Antanas Kavaliauskas

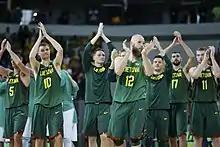
Kavaliauskas (#12) with the Lithuania national team in 2016.

Before joining the Aggies for the 2005–2006 season, Kavaliauskas spent the summer playing with the Lithuanian junior national team. He led the team to the gold medal at the 2005 FIBA Under-21 World Championship in Argentina, scoring nine points with five rebounds in a close 65–63 victory over Greece in the championship game. He also participated in the Lithuanian Junior National Team's bronze medal run at the Global Games in Dallas, Texas, in which their only loss was to Team USA. In the bronze medal game, Kavaliauskas scored 22 points with seven rebounds.